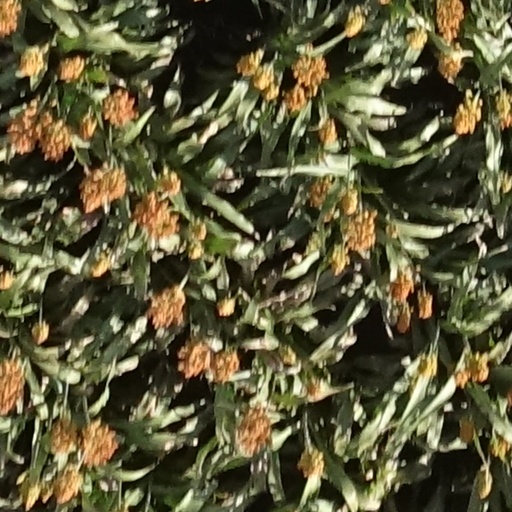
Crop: sorghum